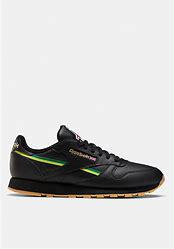
Brand: Reebok
Model: Classic Leather Mu